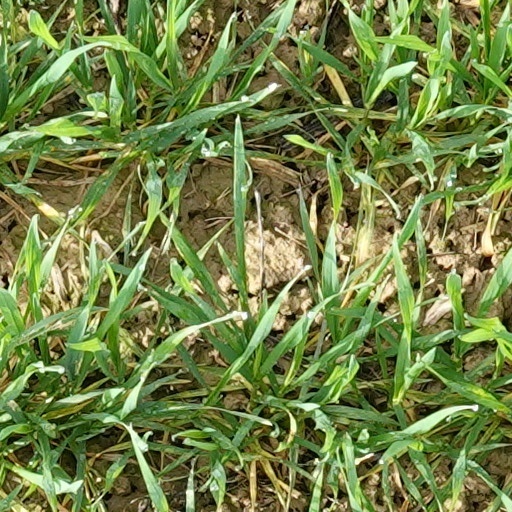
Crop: wheat